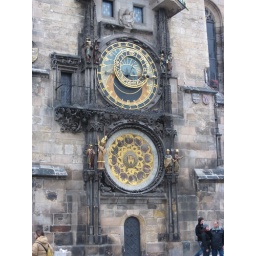
Astronomical clock on the southern wall of Old Town City Hall in the Old Town Square.